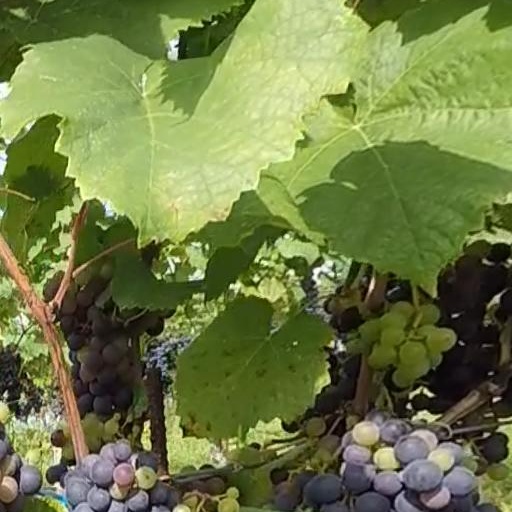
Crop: grape